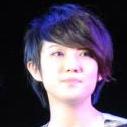
Age: 25